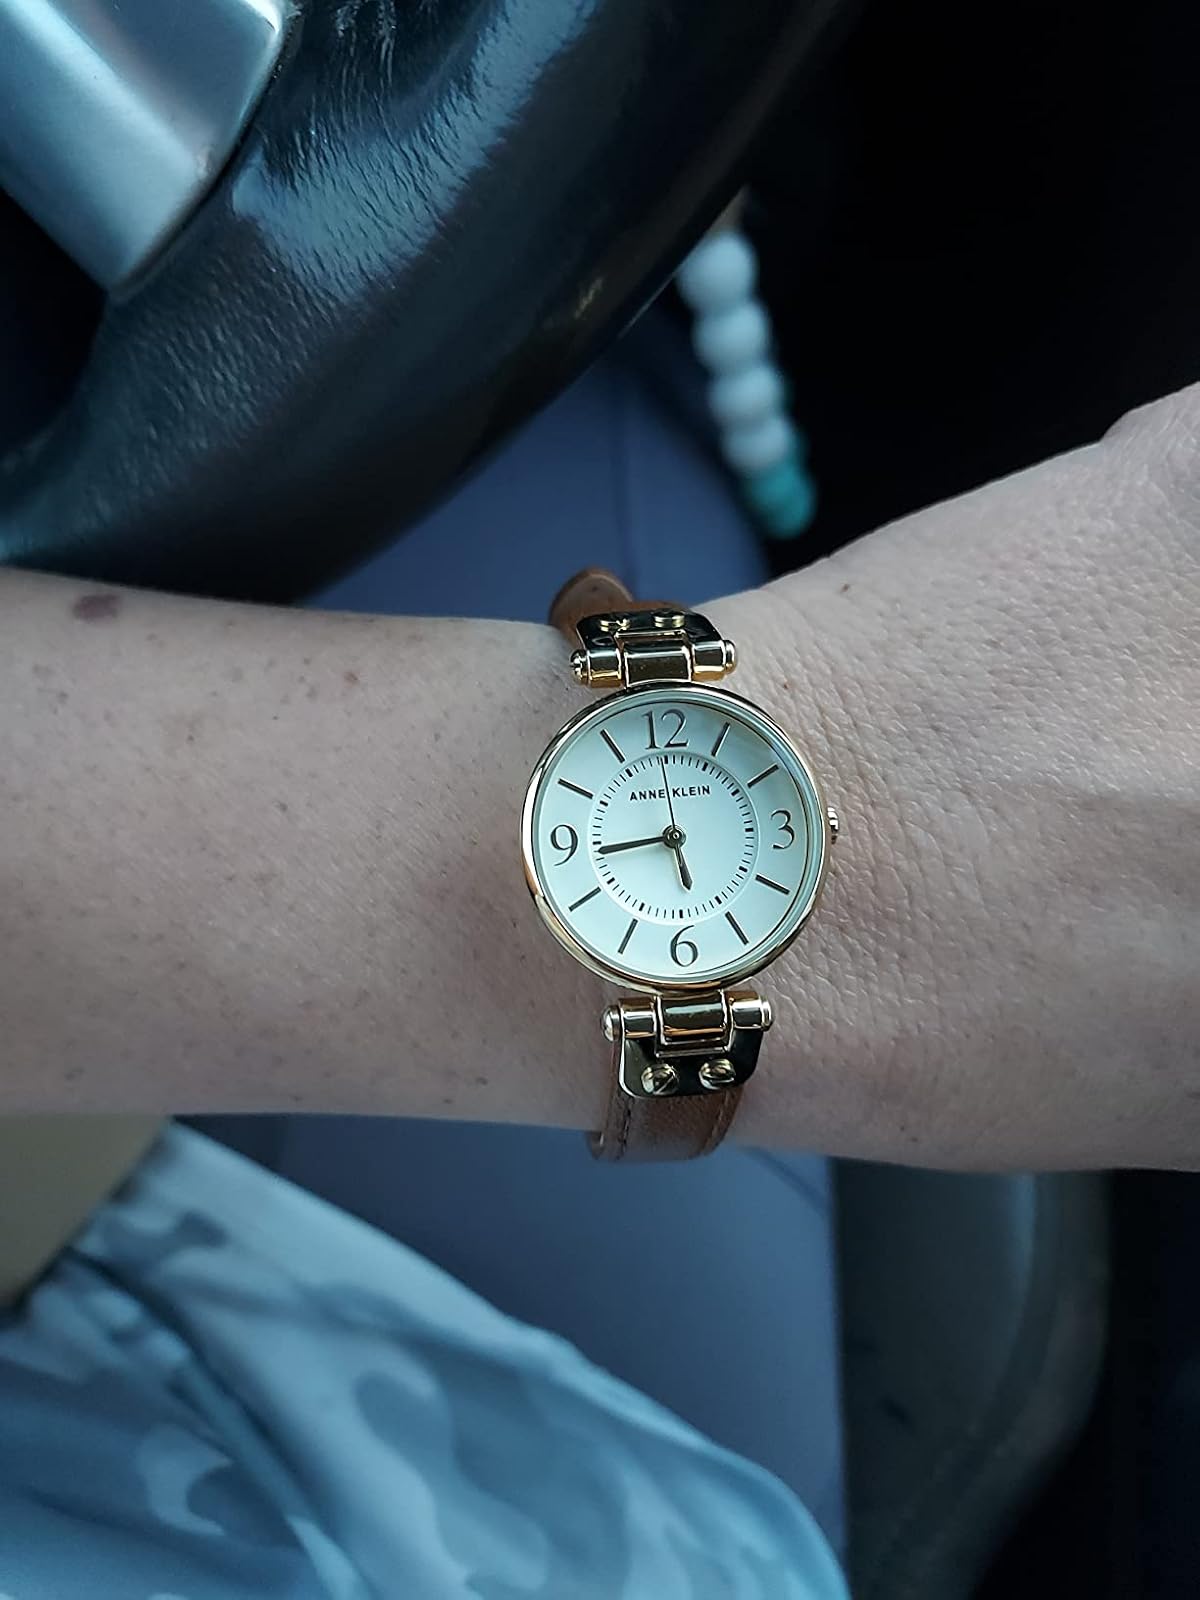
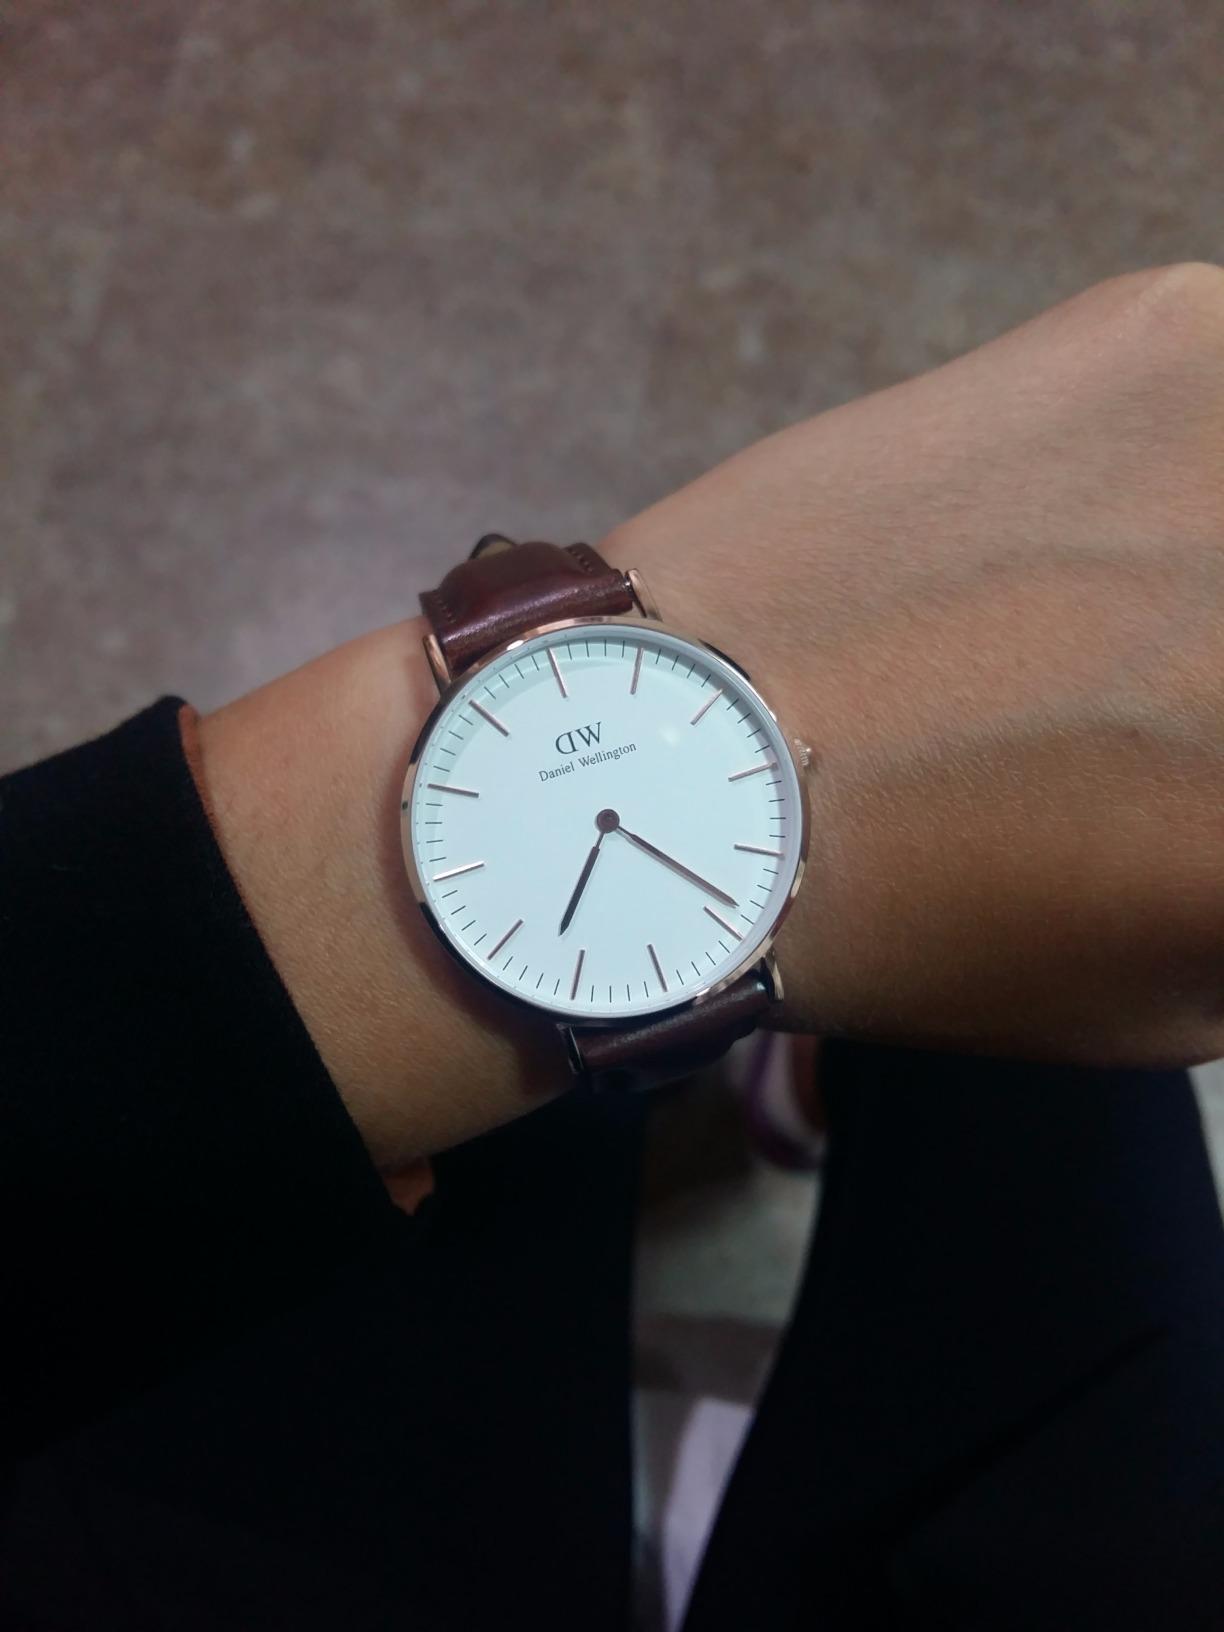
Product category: accessories_watch
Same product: no